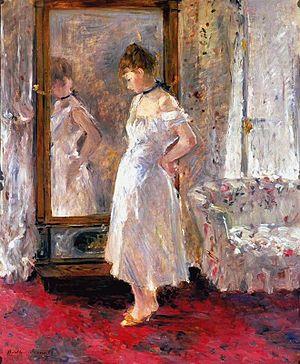
Une psyché est un grand miroir mobile monté sur un châssis que l'on peut incliner à volonté pour se regarder en pied.̟